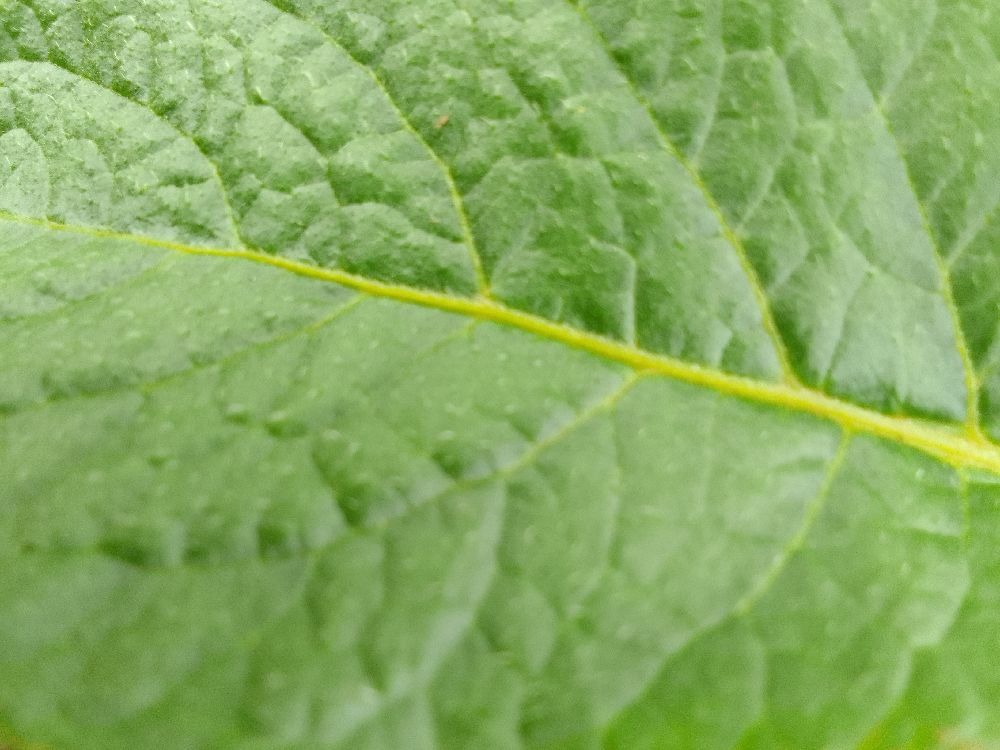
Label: Healthy